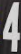
Number: 4